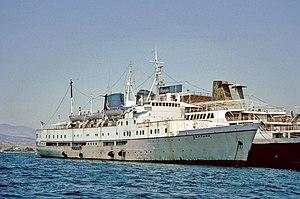
Le navire de croisière Neptune désarmé à Eleusis en 2001.